Dutch West India Company

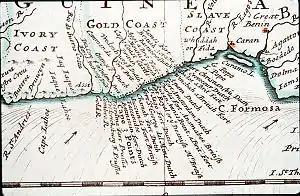
Forts of the Gold Coast (map circa 1700)

The New Netherland area, which included New Amsterdam, covered parts of present-day New York, Connecticut, Delaware, and New Jersey, with Manhattan and Fort Amsterdam serving as the first capital. Other settlements were established on the Netherlands Antilles, and in South America, in Dutch Brazil, Suriname and Guyana. In Africa, posts were established on the Gold Coast (now Ghana), the Slave Coast (now Benin), and briefly in Dutch Loango-Angola. It was a neo-feudal system, where patrons were permitted considerable powers to control the overseas colony. In the Americas, fur (North America) and sugar (South America) were the most important trade goods, while African settlements traded the enslaved (mainly destined for the plantations on the Antilles and Suriname), gold, copper and ivory.